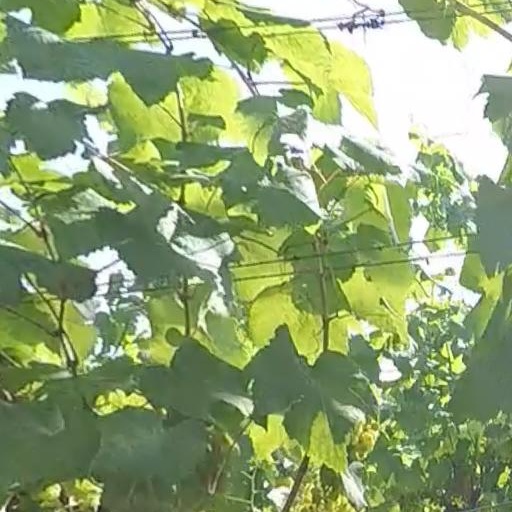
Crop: grape